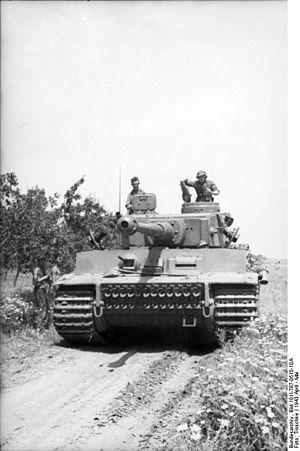
La bataille de Kasserine est un épisode de la Seconde Guerre mondiale en Afrique du Nord qui a lieu en 1943 et qui s'inscrit dans la campagne de Tunisie.